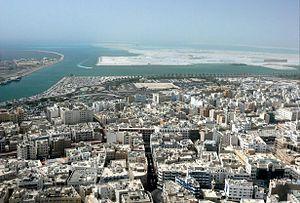
Palm Deira est un archipel artificiel en construction des Émirats arabes unis. Il fait partie du programme de Palm Islands et se trouve au large de la ville de Deira.